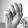
ASL letter: M